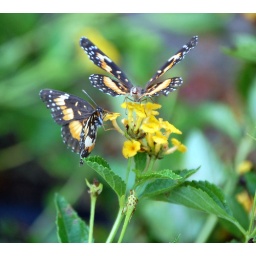
Caught these two baby butterflies on the flowers in the front yard.